Paenda

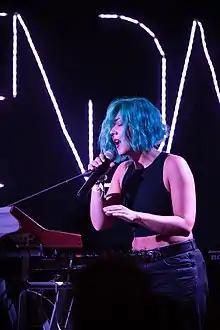
Paenda in 2017

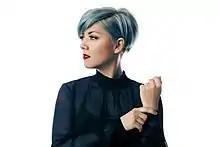
Paenda in 2019

Gabriela Horn (born 25 January 1988), known professionally as Paenda (pronounced "panda"; stylised as PÆNDA), is an Austrian singer, songwriter and music producer. She represented Austria in the Eurovision Song Contest 2019 with the song "Limits", which was released on 8 March.